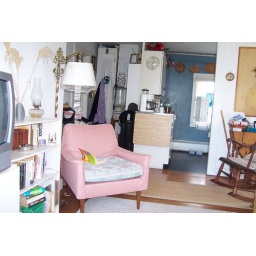
Photo by Nonie. Nonie's pink chair that she reupholstered.